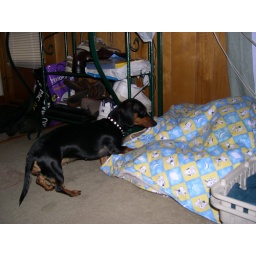
Sydney pulled the snuggle bed out into the middle of the floor in her efforts to get in....